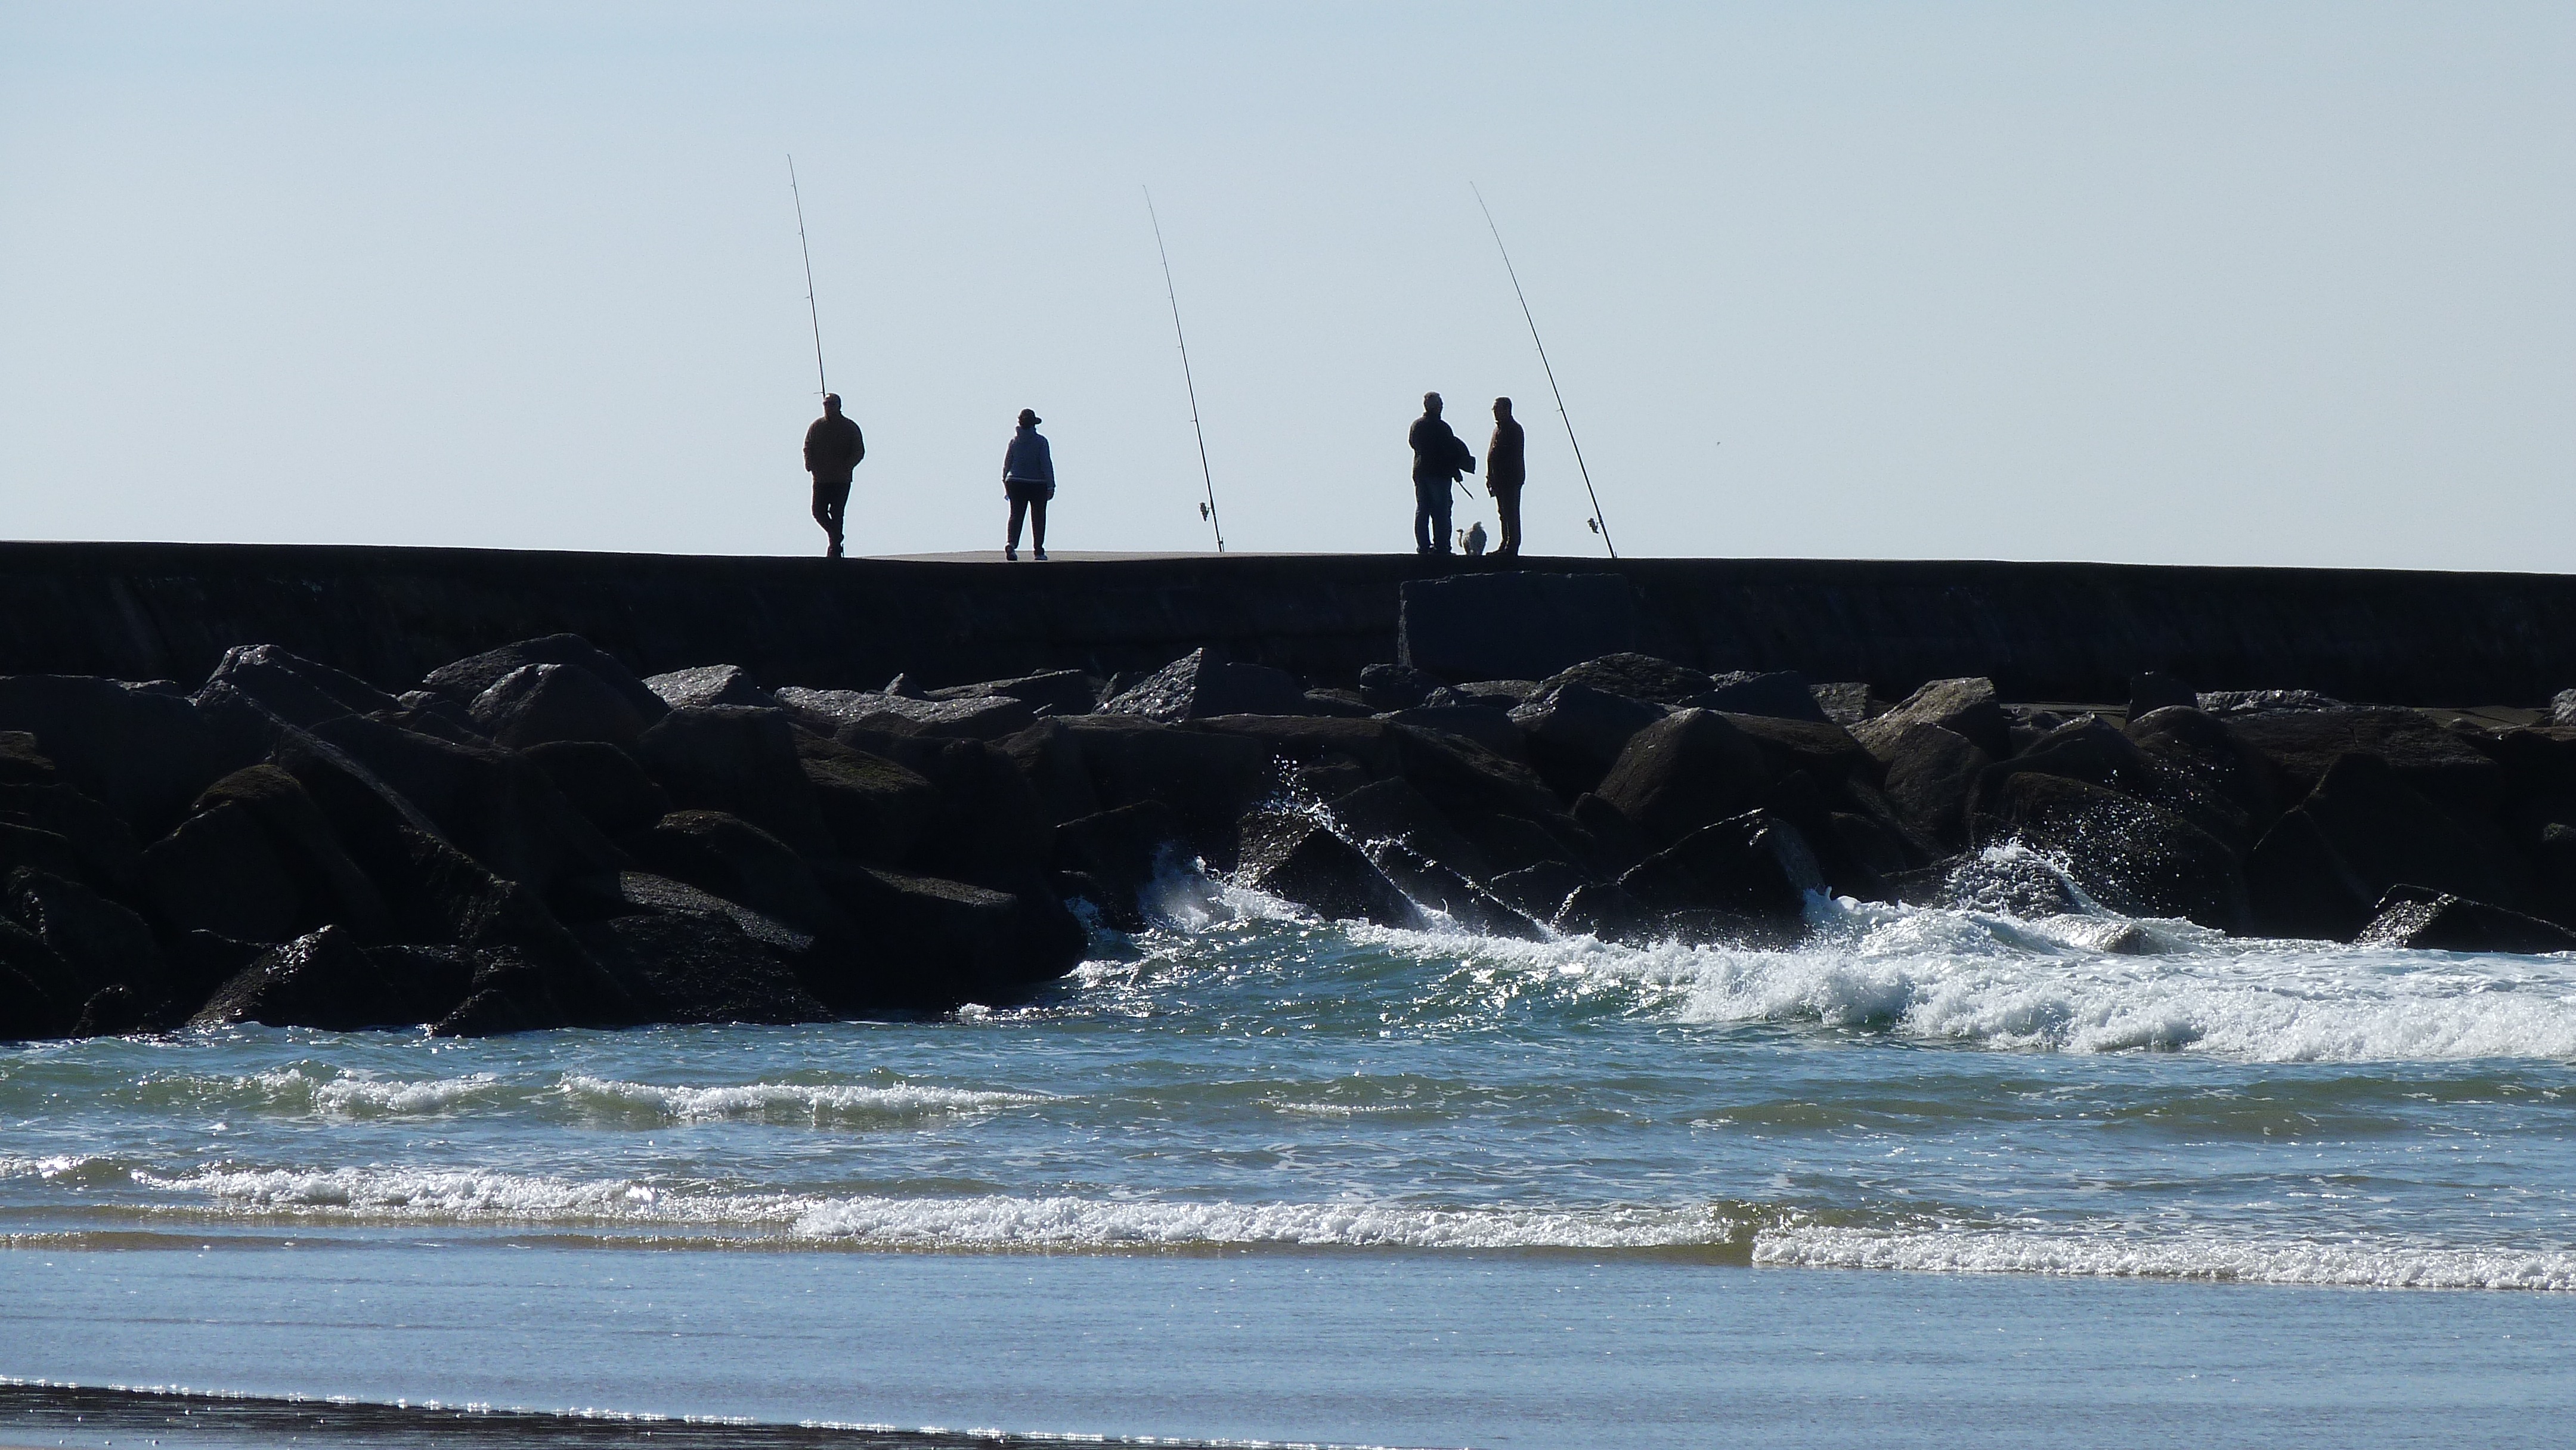
beach, sea, coast, rock, ocean, boat, shore, wave, wind, vehicle, tower, bay, human, fish, breakwater, wind wave